Box railway station

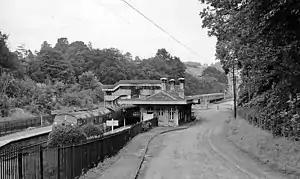
Box railway station in 1963

Box railway station served the town of Box in Wiltshire, England. The station was on the main Great Western Railway line from London to Bristol and was opened when the Chippenham to Bath section opened in June 1841.